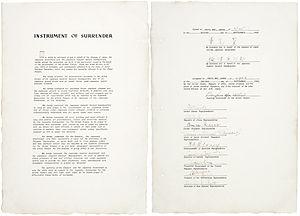
Les actes de capitulation du Japon ont concrétisé la fin de la Seconde Guerre mondiale. Ils furent signés par des représentants de l'Empire du Japon, des États-Unis, de la République de Chine, du Royaume-Uni, de l'Union des républiques socialistes soviétiques, de l'Australie, du Canada, du Gouvernement provisoire de la République française, du Royaume des Pays-Bas, et de la Nouvelle-Zélande sur le pont de l'USS Missouri dans la baie de Tokyo le 2 septembre 1945 et qui de ce fait mit fin à une guerre contre la Chine menée depuis 1931 en Chine du Nord et depuis 1937 dans le reste de la Chine, comme à la guerre du Pacifique liée à la Seconde Guerre mondiale. Ce jour est connu comme étant celui de la victoire sur l'Empire du Japon, même si ce terme est surtout associé à la date où l'empereur Hirohito annonça l'acceptation le 15 août précédent, des termes de la conférence de Potsdam, lors d'une allocution radiodiffusée.